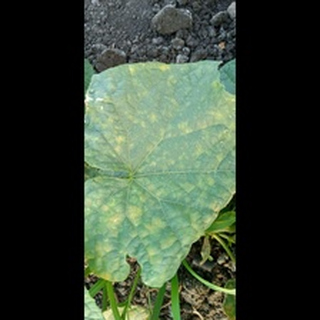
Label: diseased_cucumber